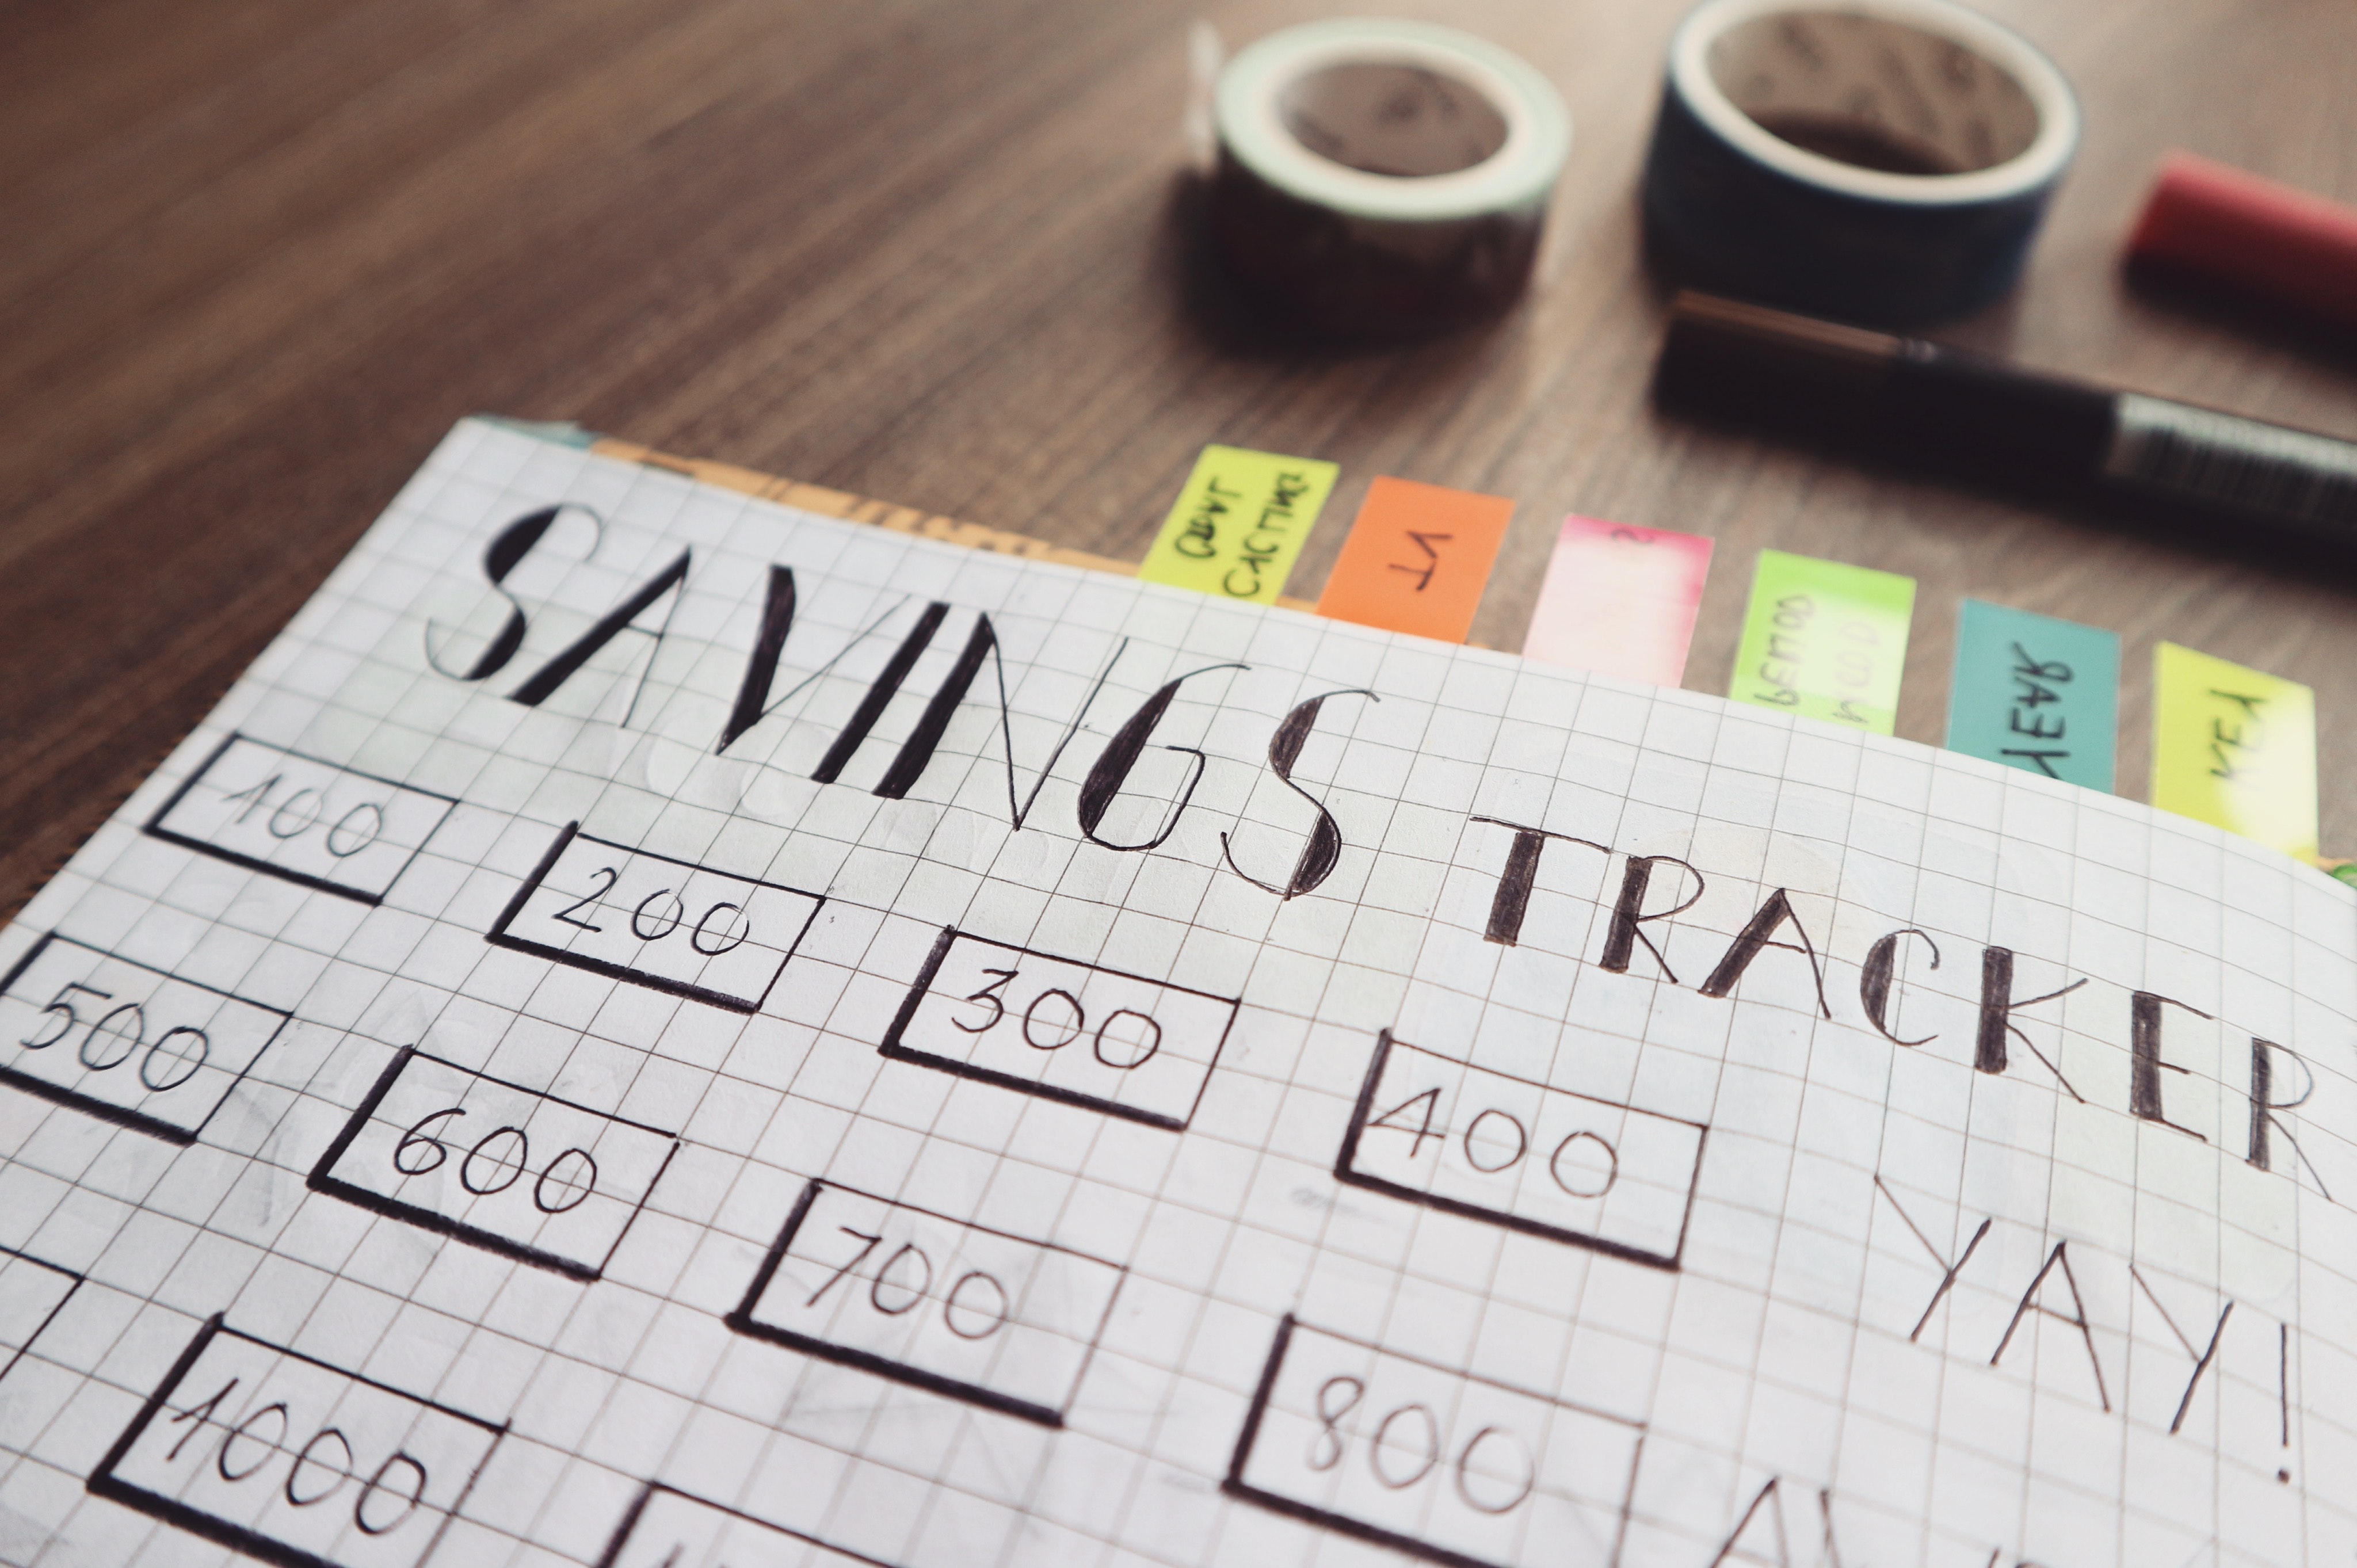
text, font, crossword, handwriting, puzzle, toy, number, writing